Roggwil, Bern

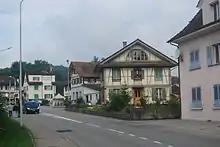
Older houses in Roggwil

Roggwil has a population of . , 12.8% of the population are resident foreign nationals. Over the last 10 years (2000-2010) the population has changed at a rate of 6%. Migration accounted for 9%, while births and deaths accounted for -2.6%.